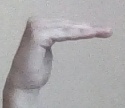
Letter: haa